History of Transnistria

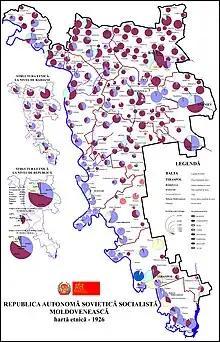
Ethnic composition of MASSR, 1926

The geopolitical concept of an autonomous Communist Transnistrian region was born in 1924, when Bessarabian military leader Grigore Kotovski proposed the founding under the auspices of Moscow of the Moldavian Autonomous Oblast that months later became the Moldavian ASSR of Ukrainian SSR.